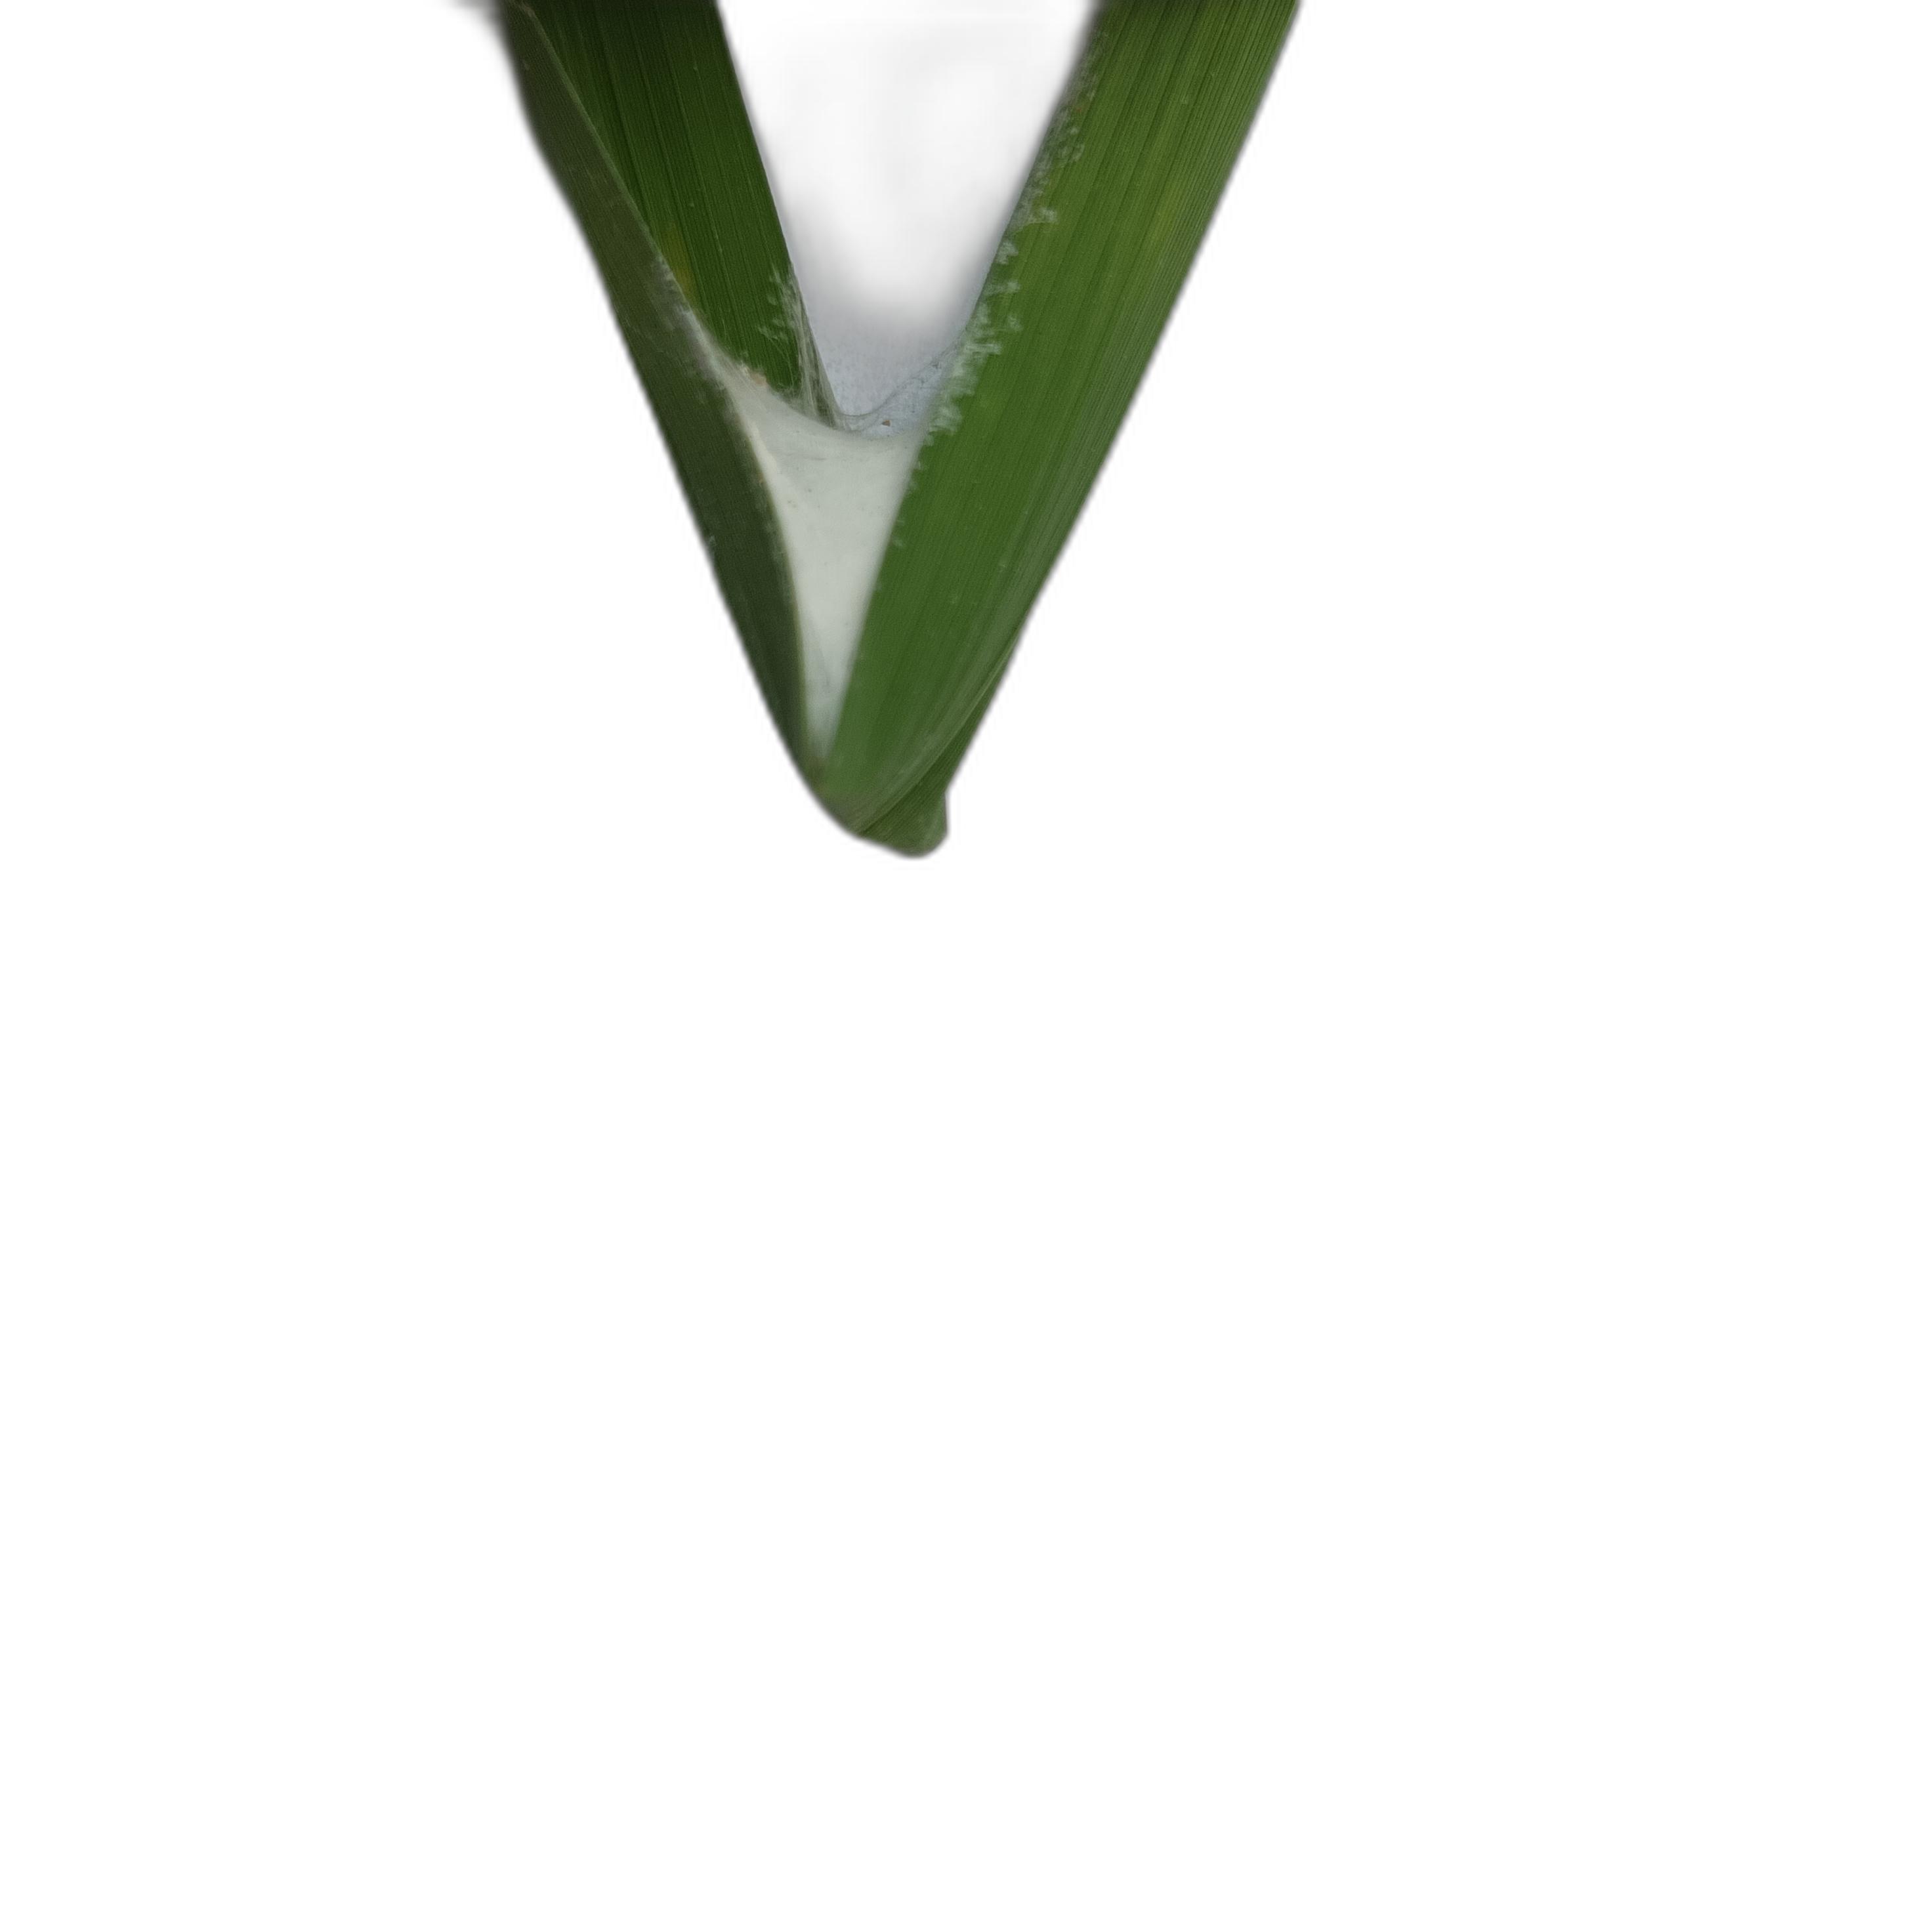
Label: Insect